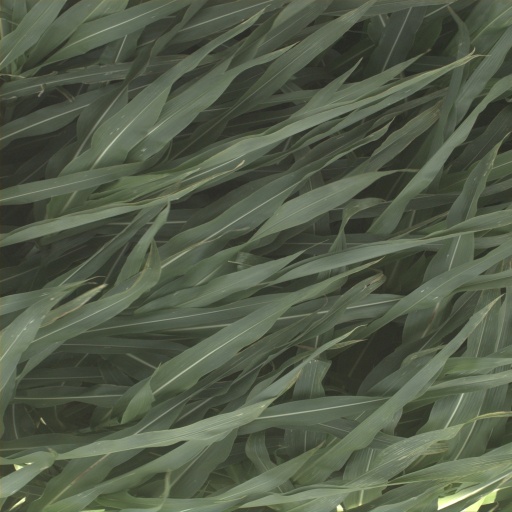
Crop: sorghum